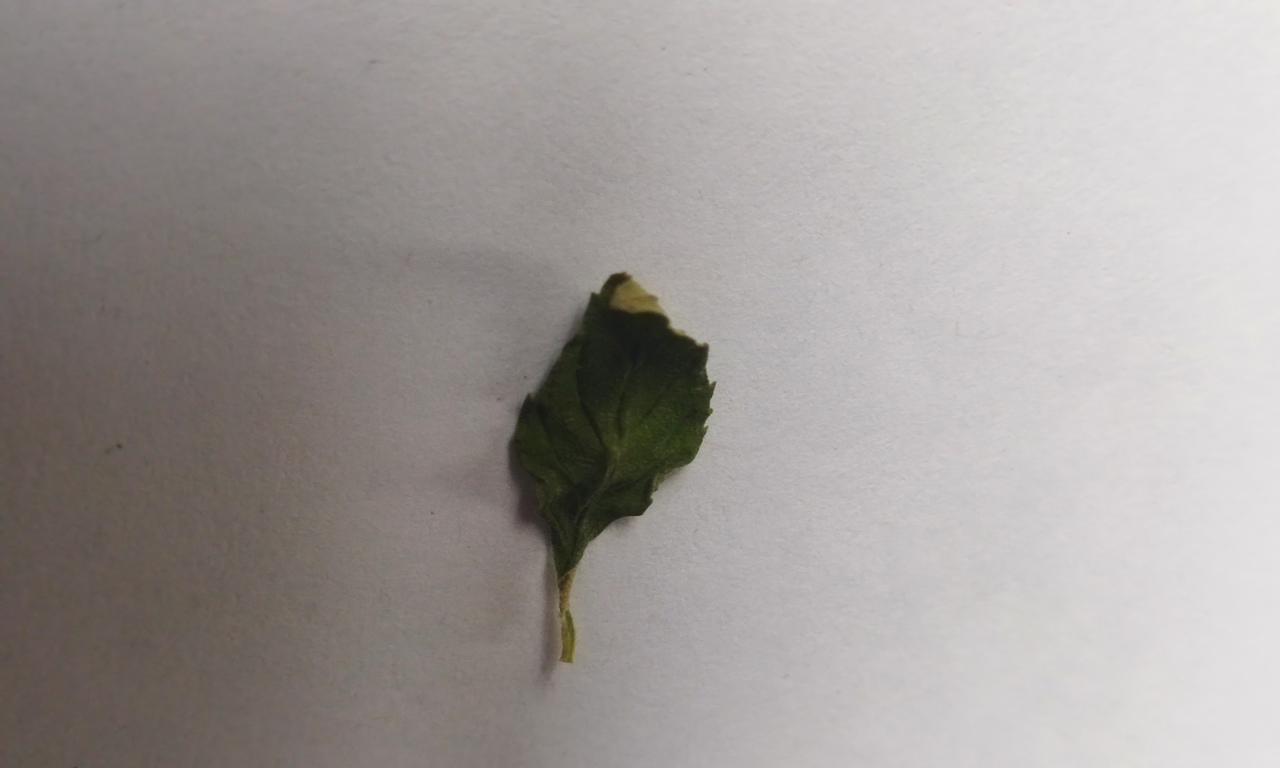
Label: Dried